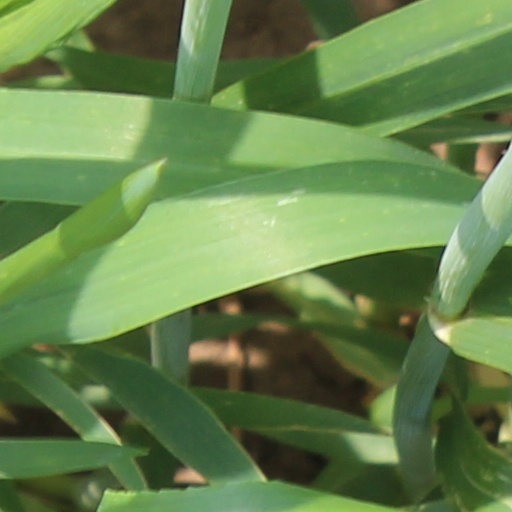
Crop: wheat